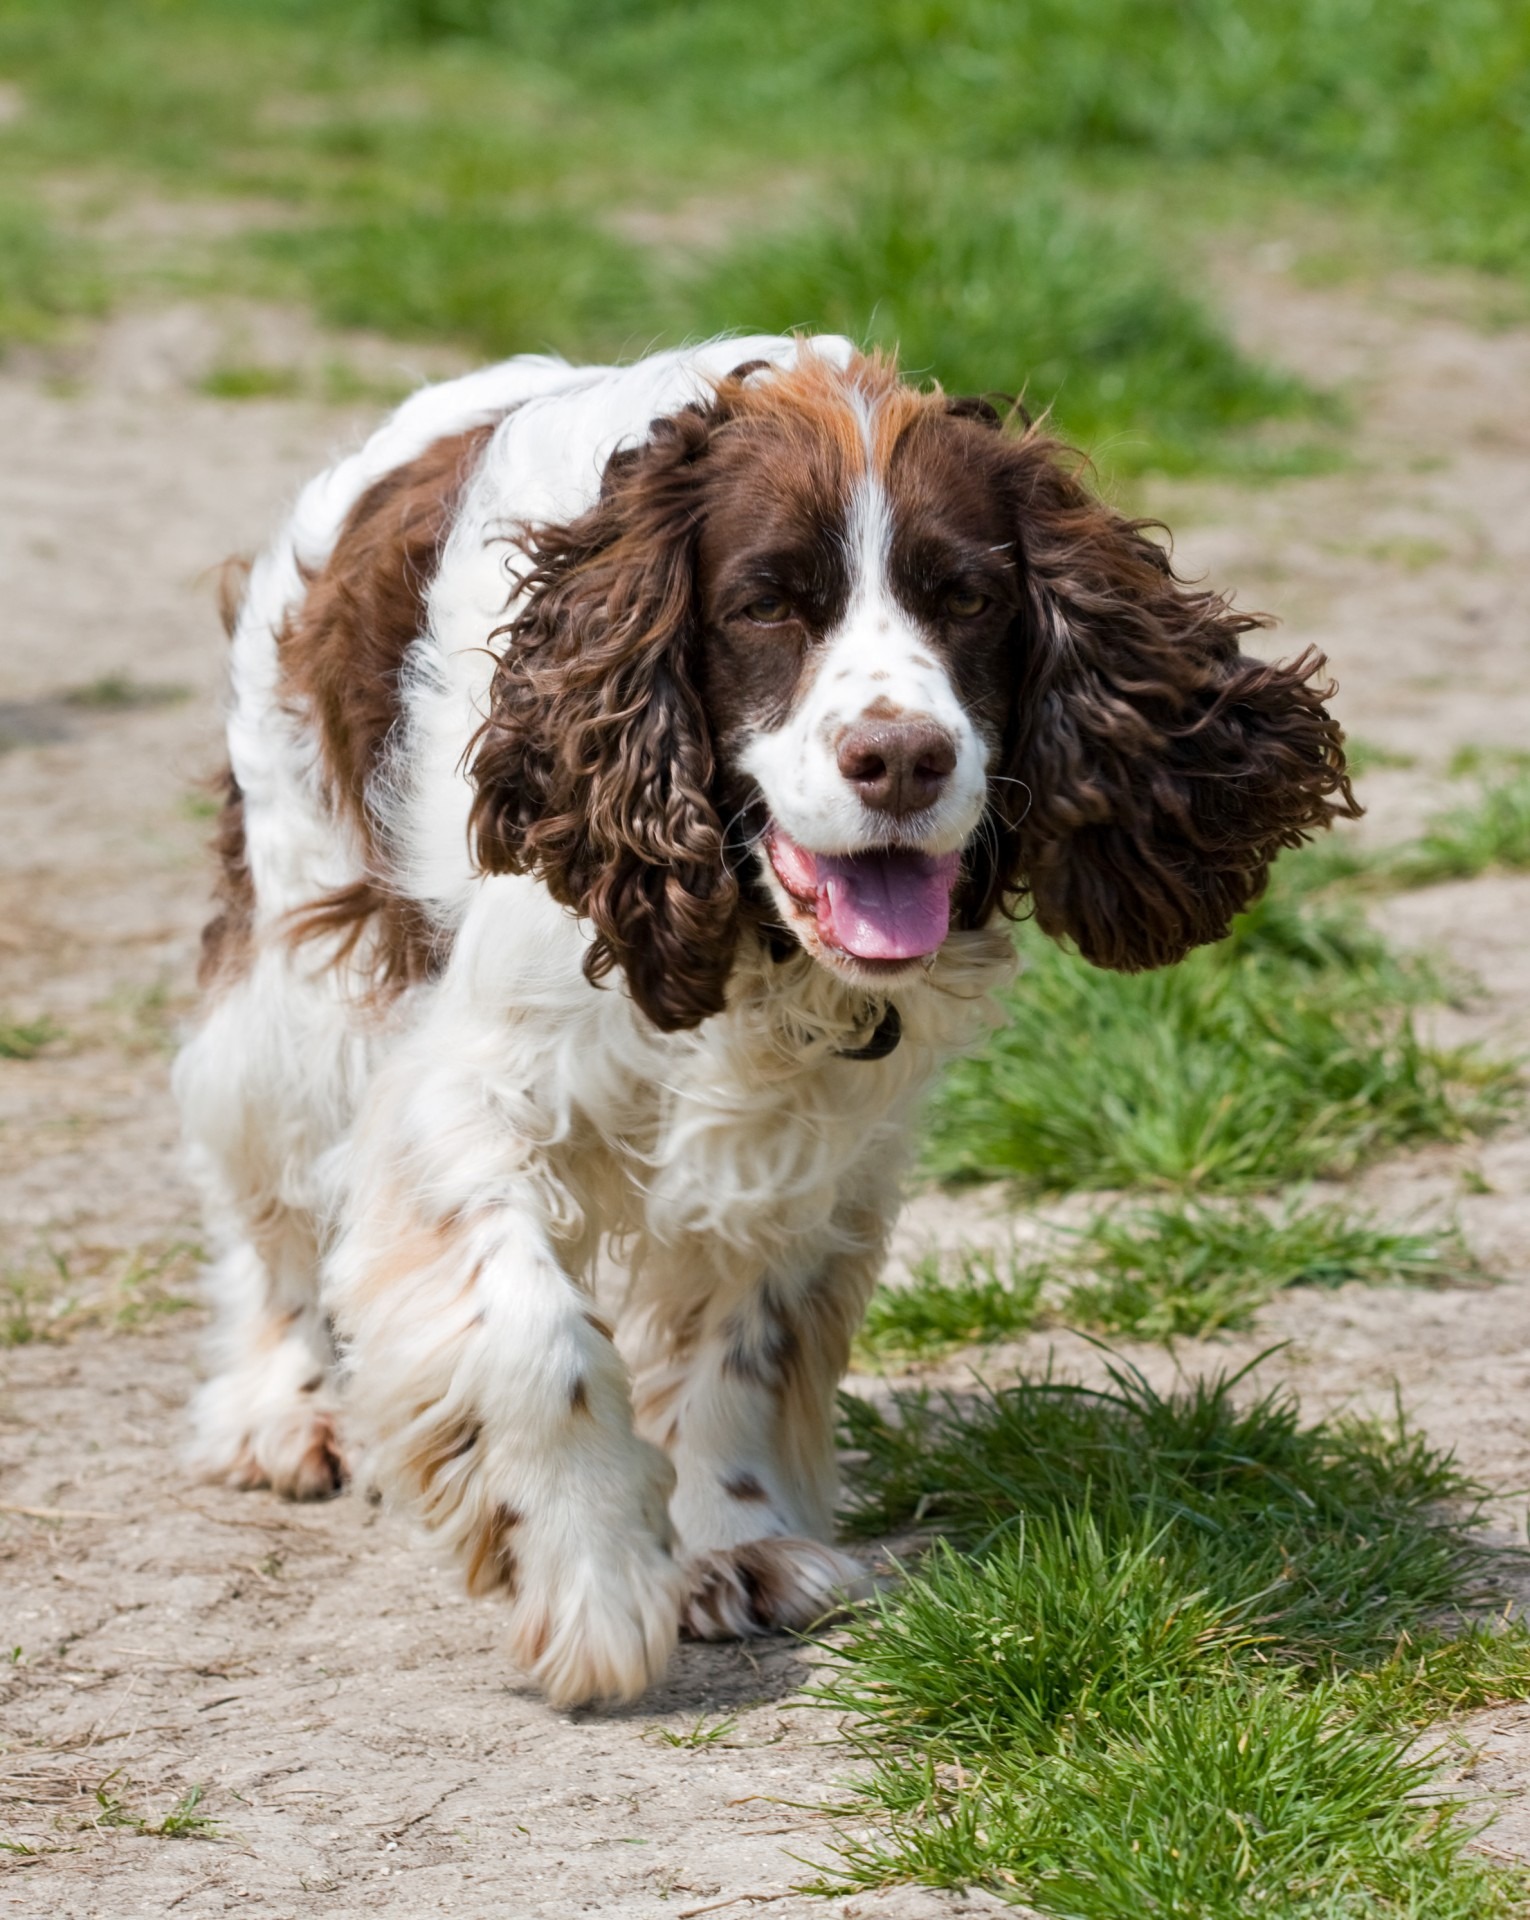
walking, dog, animal, canine, photo, pet, mammal, spaniel, close up, vertebrate, beautiful, image, pretty, dog breed, breed, springer, springer spaniel, king charles spaniel, setter, small m nsterl nder, dog like mammal, carnivoran, english cocker spaniel, english springer spaniel, drentse patrijshond, large m nsterl nder, french spaniel, boykin spaniel, russian spaniel, field spaniel, american cocker spaniel, german spaniel, blue picardy spaniel, welsh springer spaniel, american water spaniel, sussex spaniel, picardy spaniel